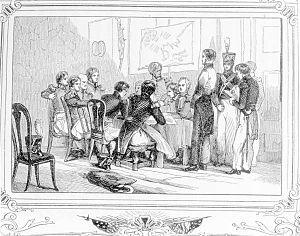
Les guerres séminoles, désignent trois conflits qui opposèrent, en Floride, les États-Unis à divers groupes d'Amérindiens, connus sous l'appellation collective de Séminoles. La première guerre séminole eut lieu de 1817 à 1818 ; la seconde guerre séminole de 1835 à 1842 ; et la troisième guerre séminole de 1855 à 1858. La seconde guerre séminole, souvent appelée la guerre séminole, fut la plus coûteuse des guerres indiennes que menèrent les États-Unis et aussi l'une des plus longues.